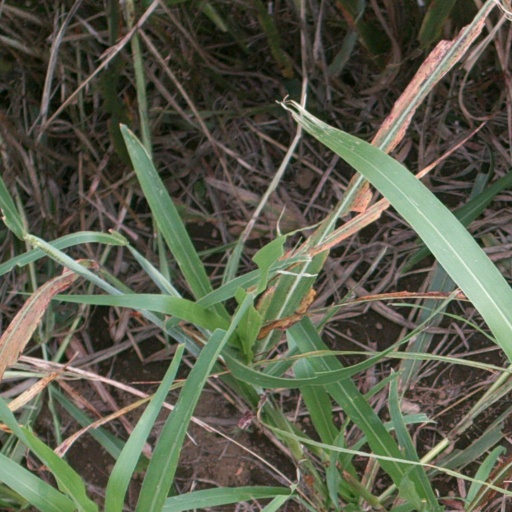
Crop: sorghum